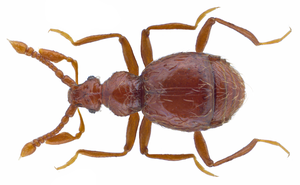
Bryaxis est un genre de coléoptères de la famille des Staphylinidae et de la sous-famille des Pselaphinae. L'espèce type est Bryaxis bulbifer.